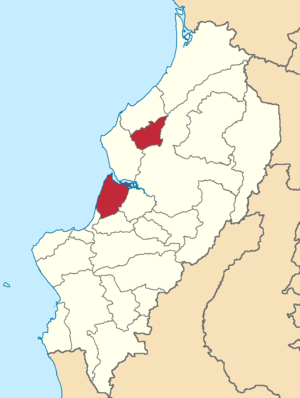
Sucre est un canton d'Équateur situé dans la province de Manabí.